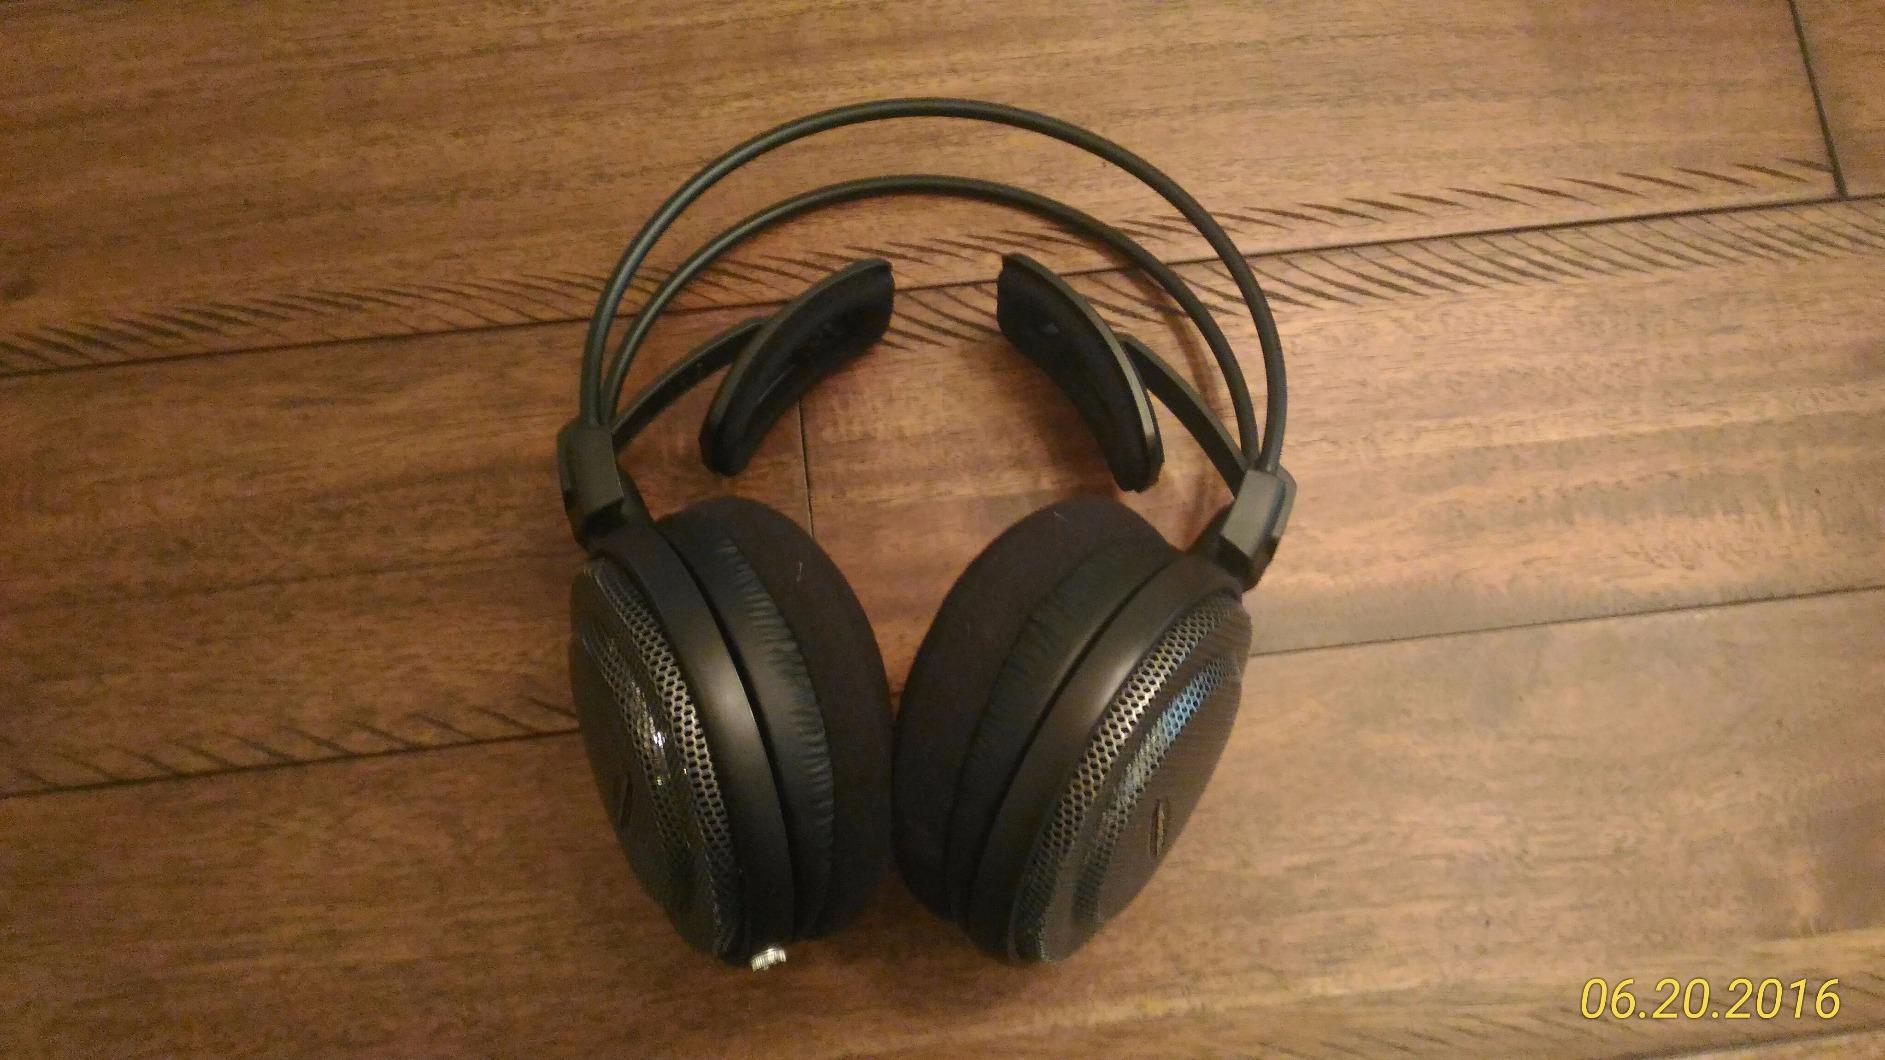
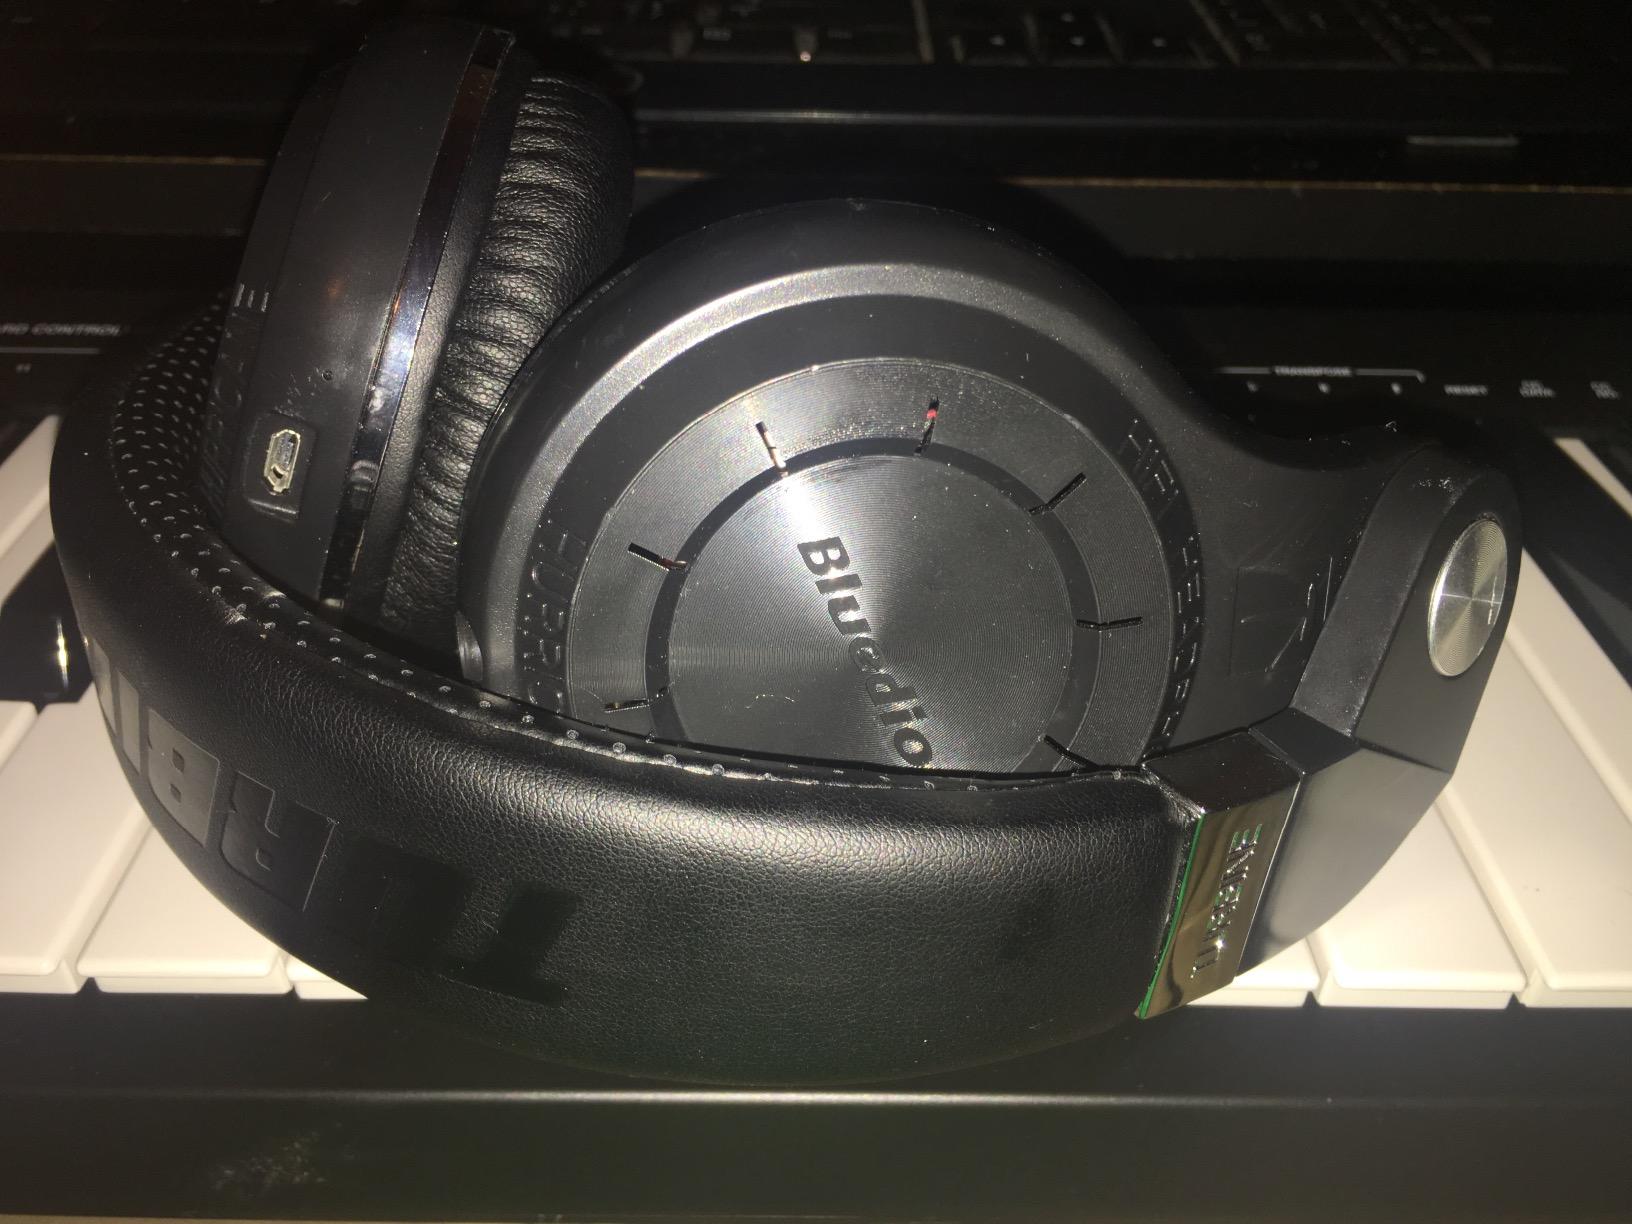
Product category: headphones
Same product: no